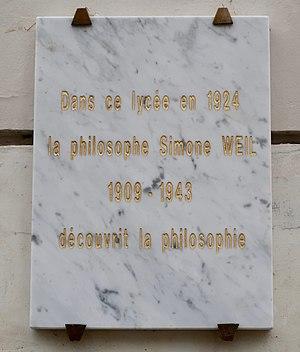
Plaque en hommage à la philosophe Simone Weil, sur la façade du lycée Victor-Duruy (Paris, 7e).
Le lycée Victor-Duruy à Paris est un lycée public du 7ᵉ arrondissement. Il comprend également un collège. Cet établissement public a été créé sous le Second Empire. Il accueille principalement les élèves du « district Ouest ».
Simone Adolphine Weil [simɔn adɔlfin vɛj] est une philosophe humaniste, née à Paris le 3 février 1909 et morte à Ashford le 24 août 1943.